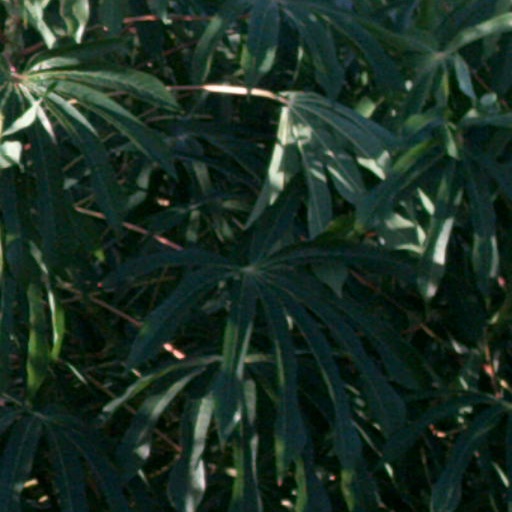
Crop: cassava